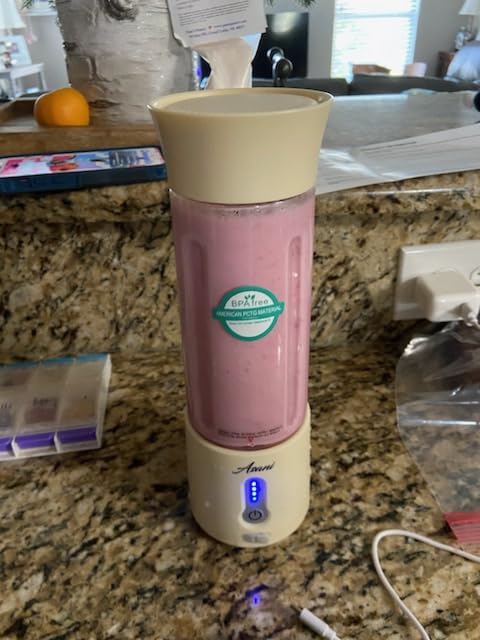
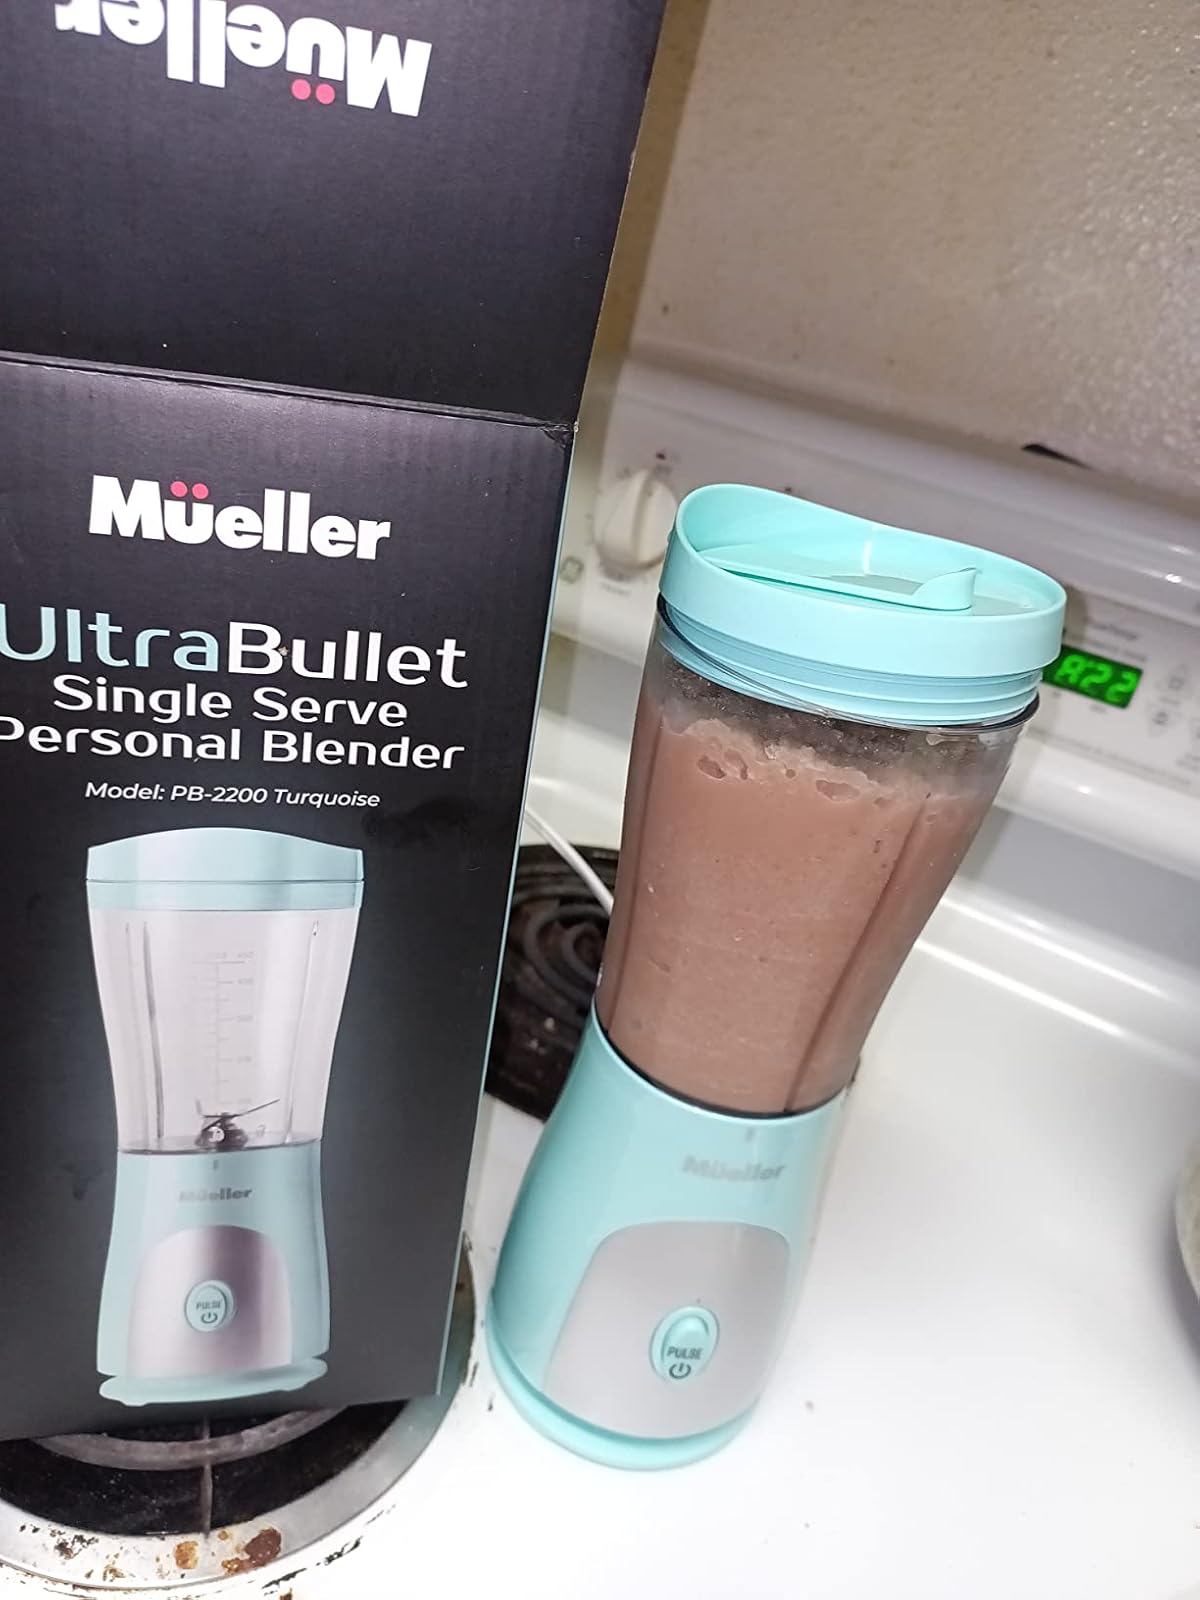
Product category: items_blender
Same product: no